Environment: real
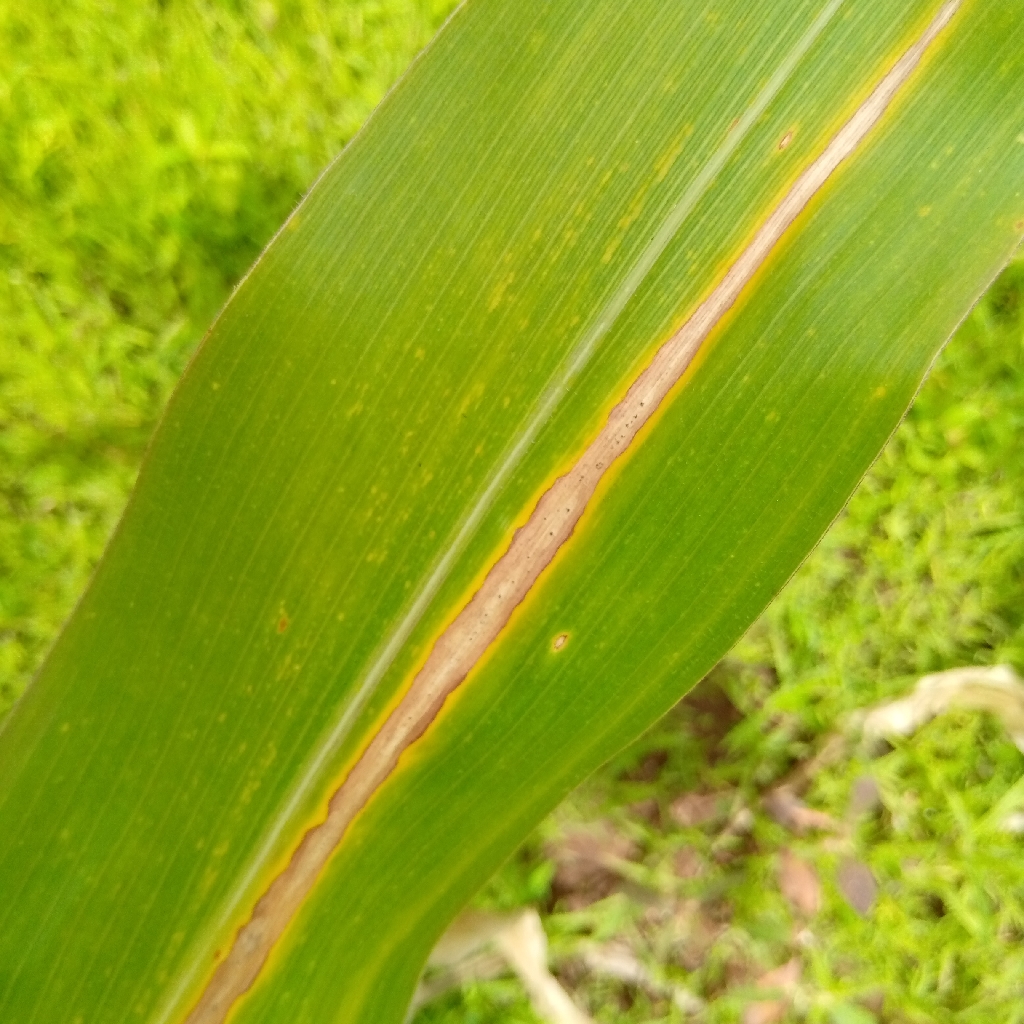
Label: northern_corn_leaf_blight